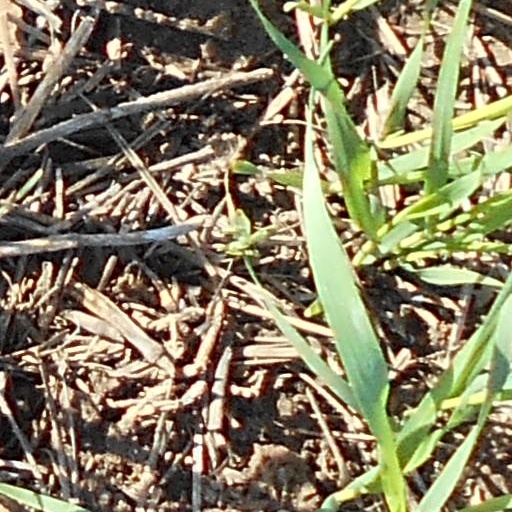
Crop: wheat